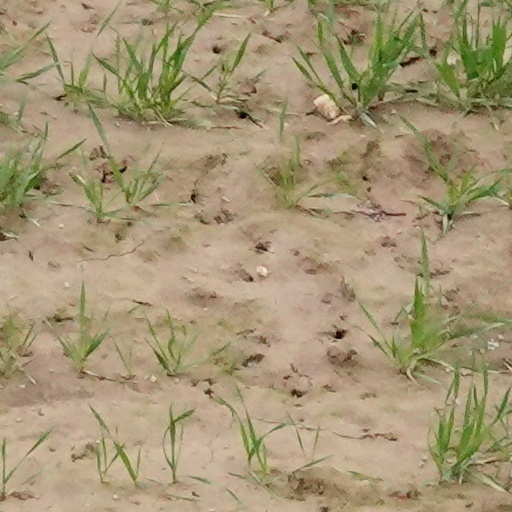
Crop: wheat